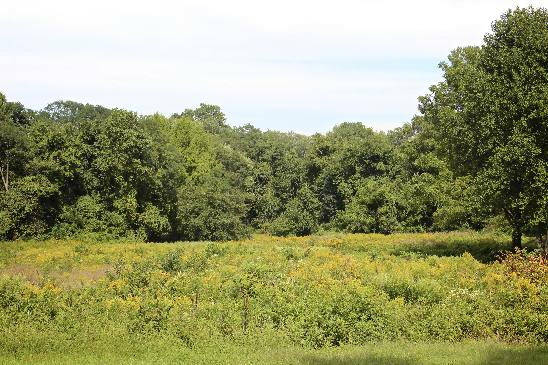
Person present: No